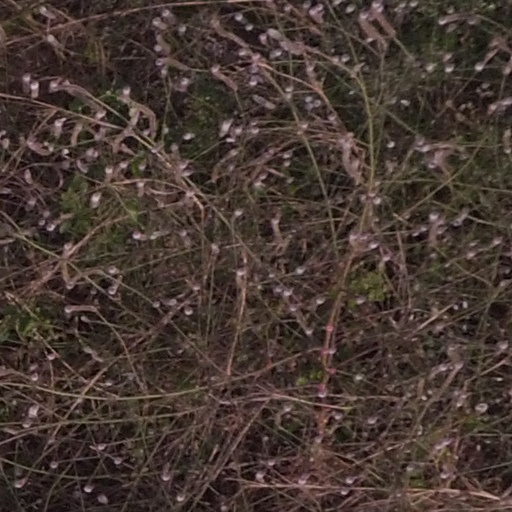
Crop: maize; corn